Dutch hip-hop

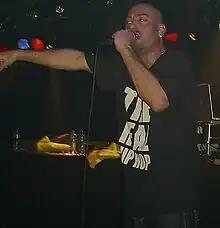
Rapper Extince had the Netherlands' first main chart top-10 single with "Spraakwater" in 1995.

In 1989 Osdorp Posse formed, the first rap act solely in the Dutch language. They started out translating N.W.A songs to Dutch, but soon began writing their own rhymes. Dutch rap was still frowned up in general. Many hip hop listeners found it silly to hear raps in a different language than English and the radio and television didn't want to have anything to do with it at all.